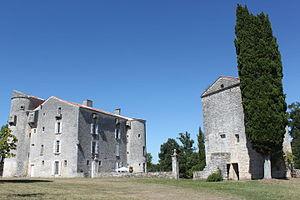
Prévoté, Saint-Saturnin, Fr-17-Port-d'Envaux.
Port-d'Envaux est une commune du sud-ouest de la France, située dans le département de la Charente-Maritime.